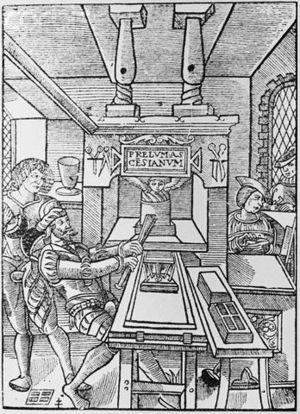
Josse Bade, connu en son temps sous la marque Iodoco Badio Ascensio, est un important imprimeur et libraire ayant principalement exercé en France, d'abord à Lyon puis à Paris, où, via sa fille, Perrette, et son fils Conrad, il s'associe à l'entreprise de Robert Estienne, entre autres.